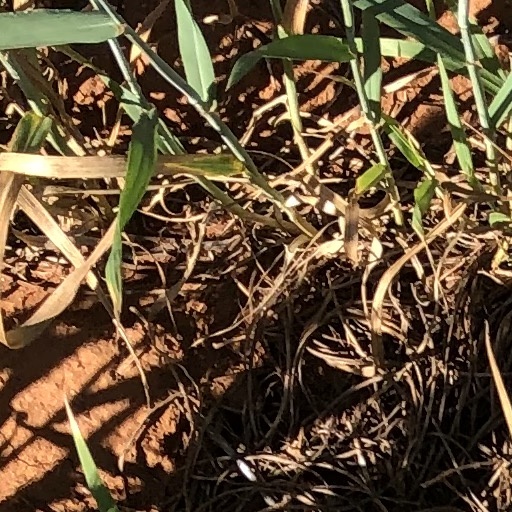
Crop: wheat